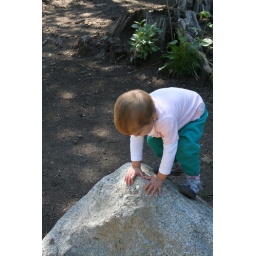
Lily jumping off rock in Redman Campsite #38 above Solitude Ski Resort - 2